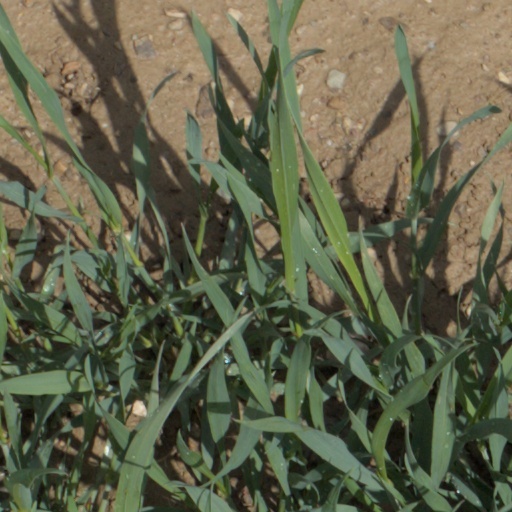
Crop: wheat